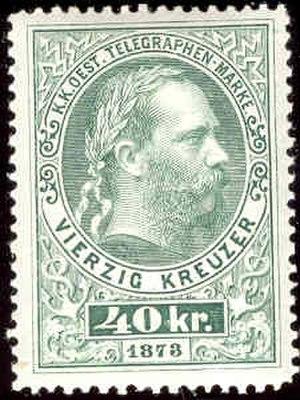
Cet article est une introduction à l'histoire philatélique et postale de l'empire d'Autriche, puis Autriche-Hongrie, limité après le compromis de 1867 à la partie autrichienne, vu l'autonomie de la poste du Royaume de Hongrie en 1867. Seule la République d'Autriche est traîtée après 1918, vu l'indépendance des autres territoires. Pour les provinces italiennes de Lombardie et Vénétie, et les bureaux de poste dans l'empire ottoman, il y a d'autres articles.